Lebanon national football team results

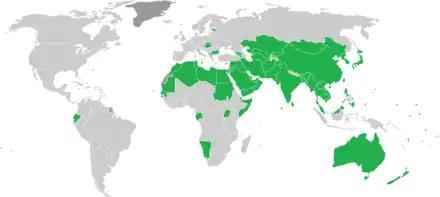
Map of opponents Lebanon has faced (25 March 2025)

The summarizing tables below show Lebanon's official matches per period. More extensive reports (with dates, scores, goal scorers and match circumstances) can be found on the main articles per period.